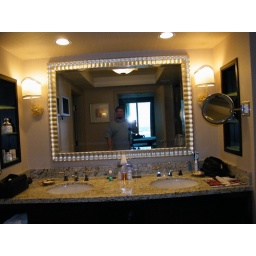
photo in the mirror of the sinks in the bathroom of the suite